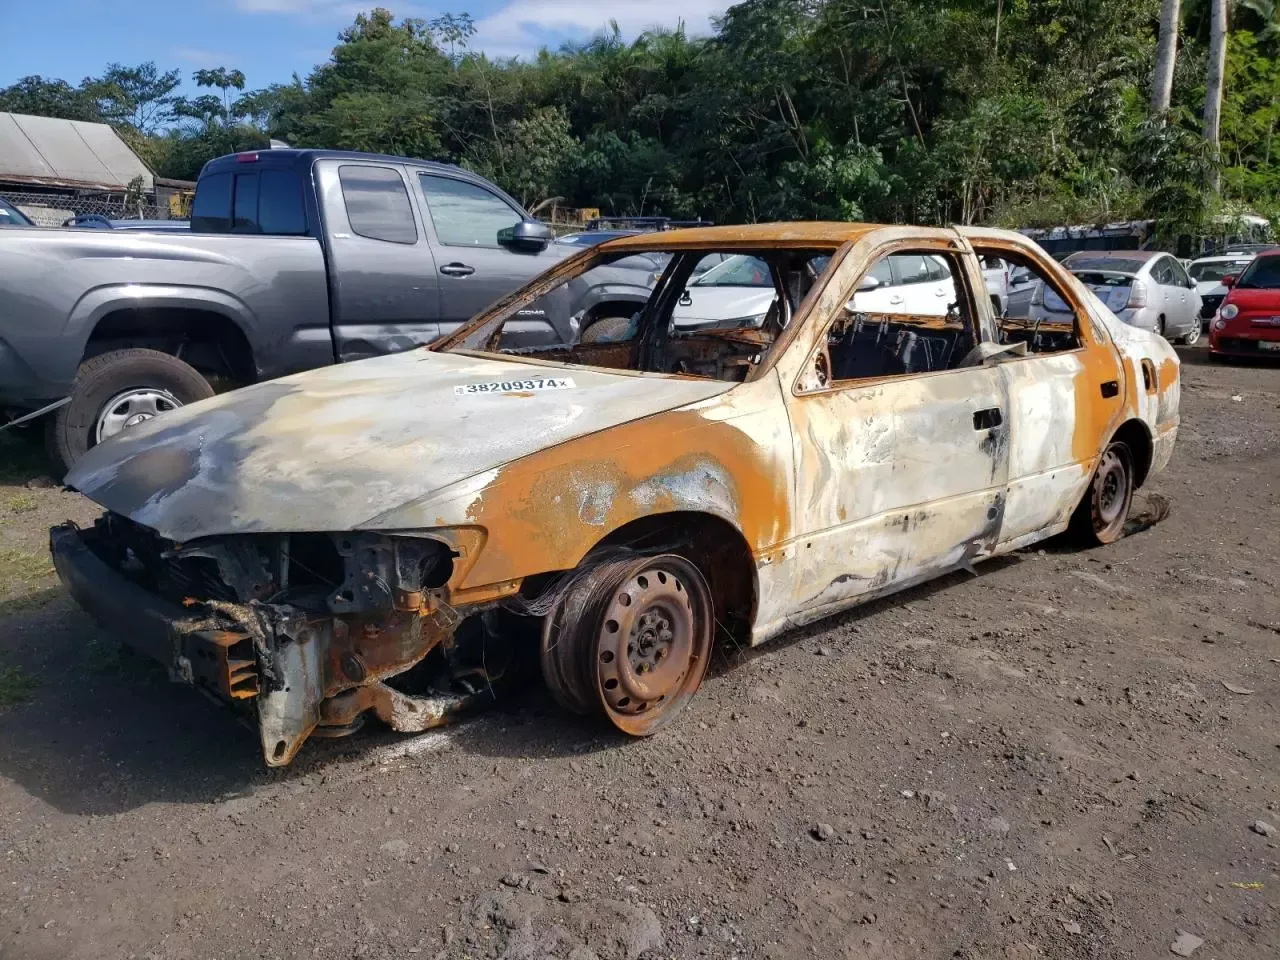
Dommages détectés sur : plaque d'immatriculation avant, feu avant droit, feu avant gauche, capot, pare-brise avant, aile avant droite, aile avant gauche, porte avant droite, porte avant gauche, porte arrière droite, porte arrière gauche, aile arrière droite, aile arrière gauche, pare-brise arrière, malle, feu arrière droit, feu arrière gauche, pare-choc arrière, plaque d'immatriculation arrière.
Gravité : majeur